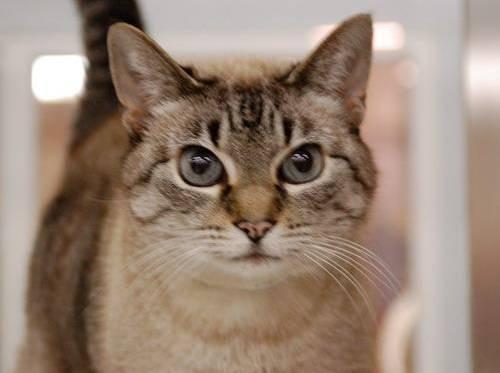
cat